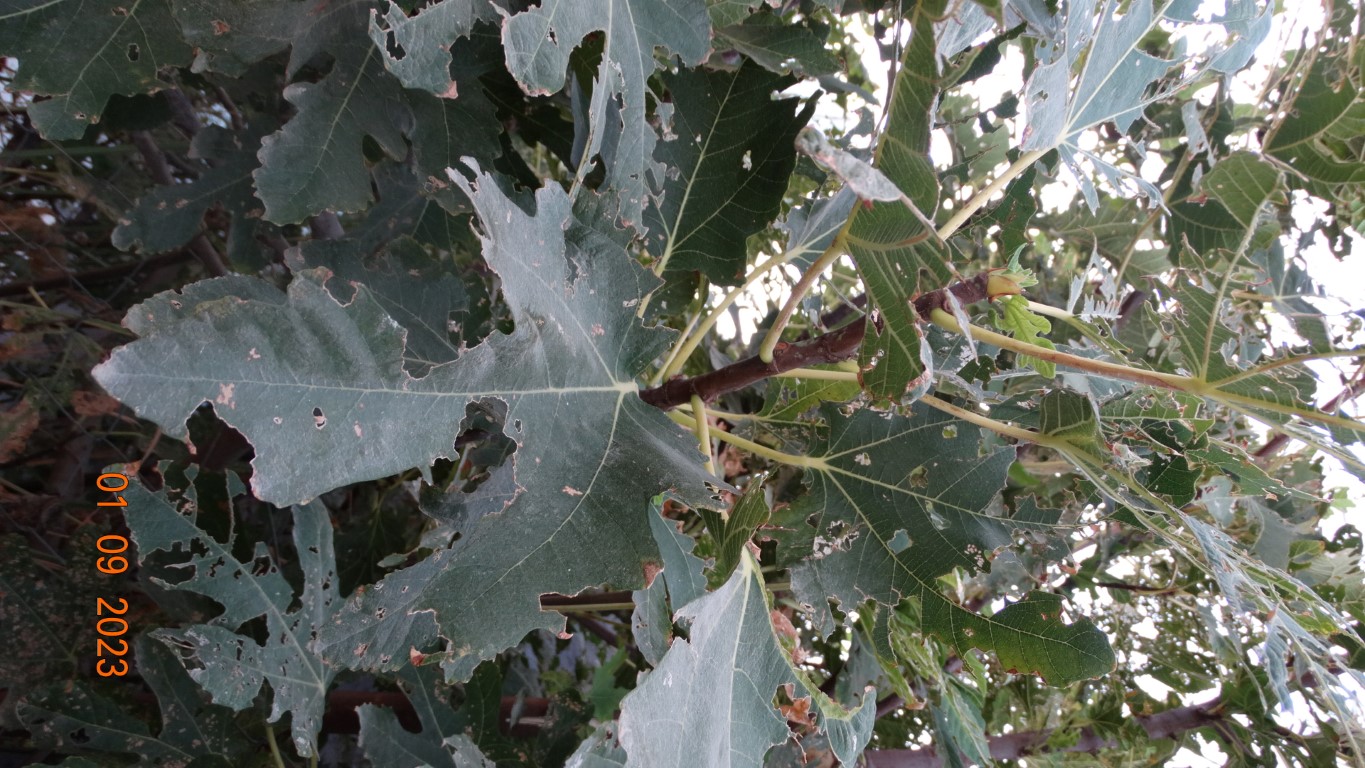
Label: infected